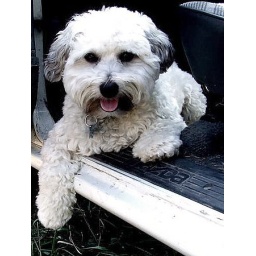
White fluffy dog in an old truck